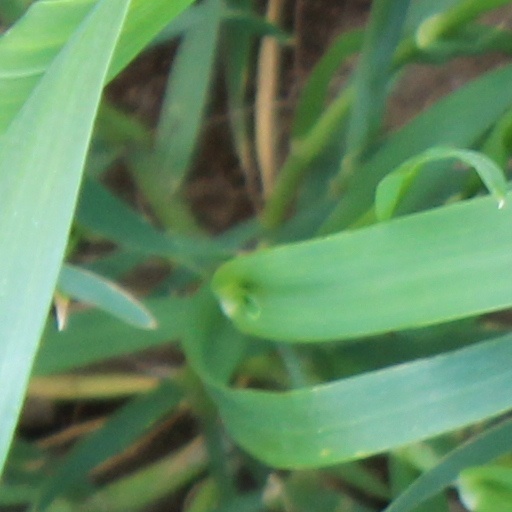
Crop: wheat